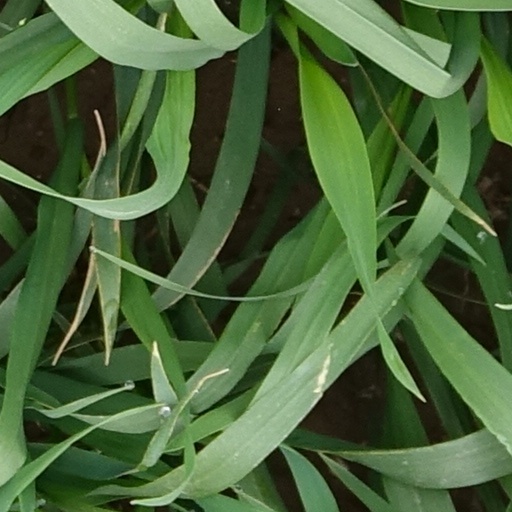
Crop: wheat